Yissachar Dov Rokeach (fifth Belzer rebbe)

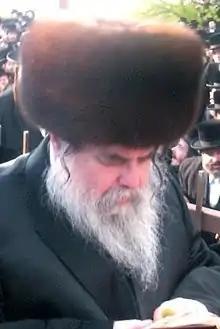
Rabbi Yissachar Dov Rokeach of Belz

Yissachar Dov Rokeach (born 19 January 1948) is the fifth, and present, Rebbe of the Hasidic dynasty of Belz. He is the son of Rabbi Mordechai of Bilgoray (1902 – 1949), the grandson of the third Belzer Rebbe, Rabbi Yissachar Dov Rokeach, and the nephew of the fourth Belzer Rebbe, Rabbi Aharon Rokeach, who raised him. He has led Belz since 1966.